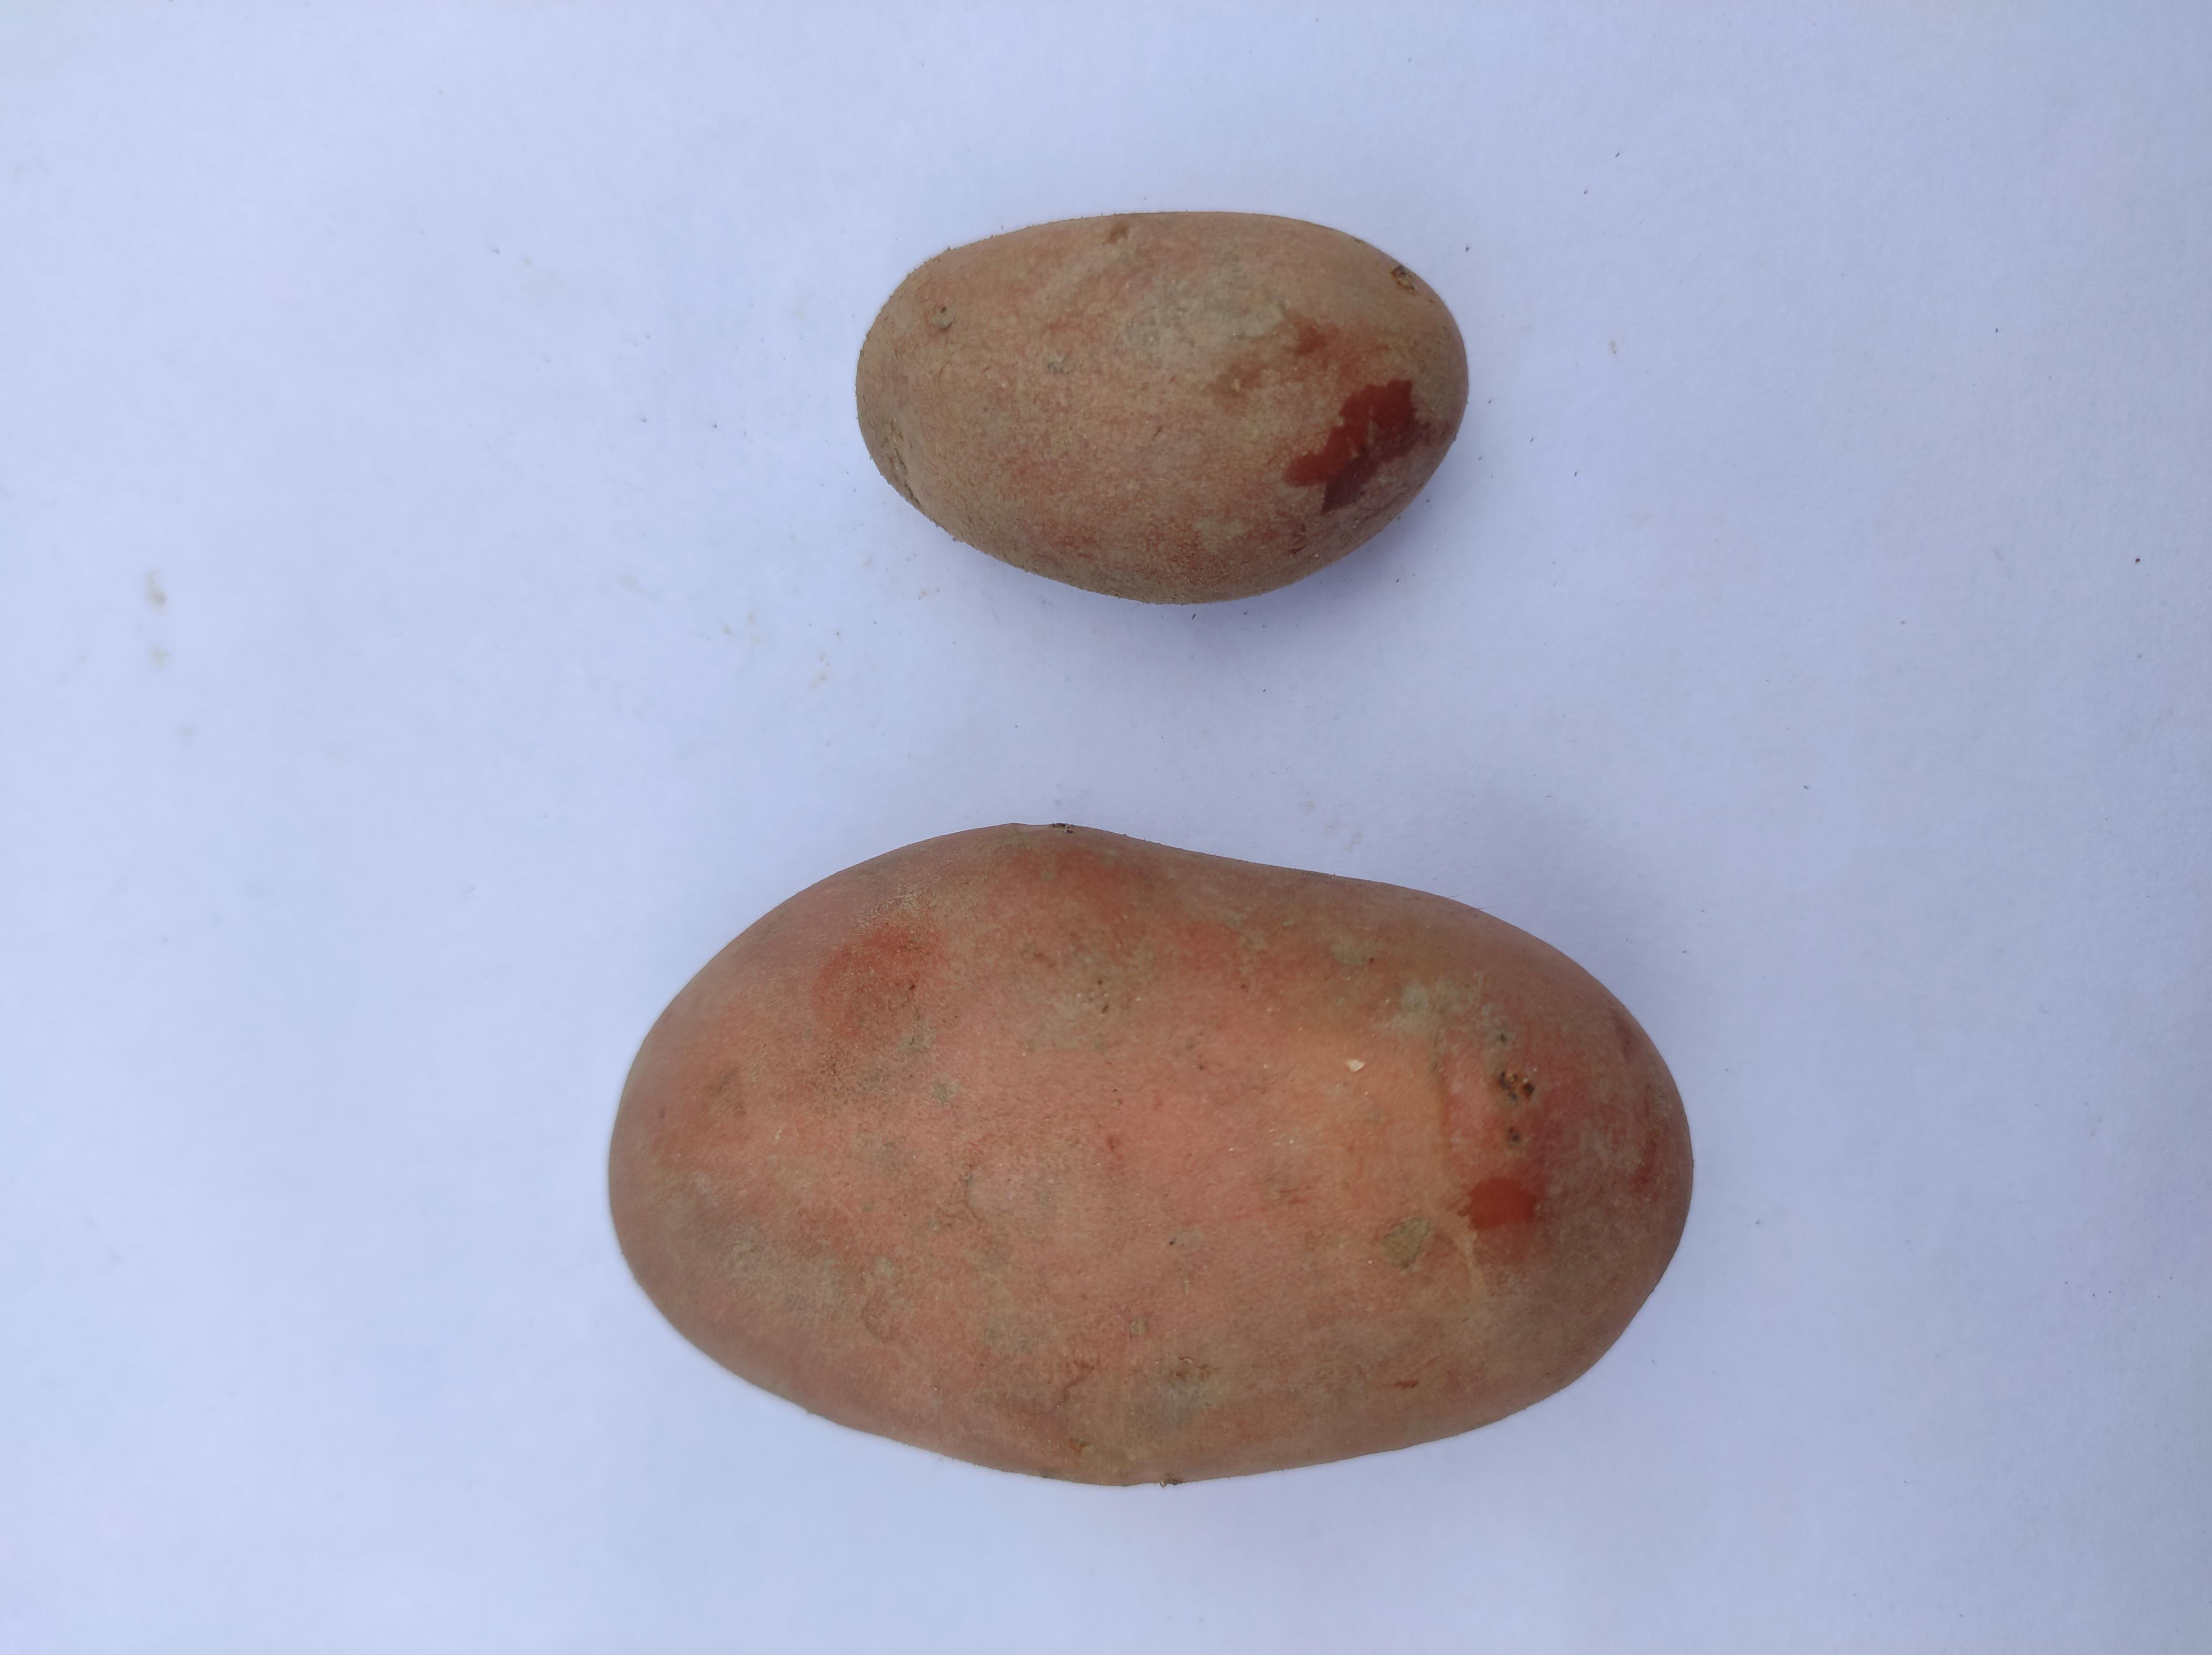
Label: Potato